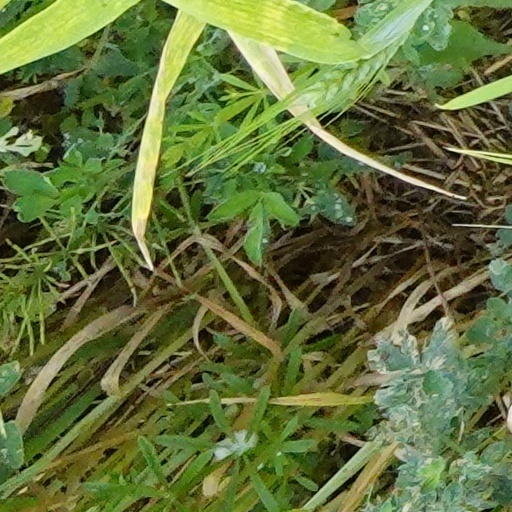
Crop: wheat